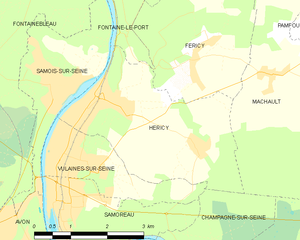
Carte des communes françaises Héricy